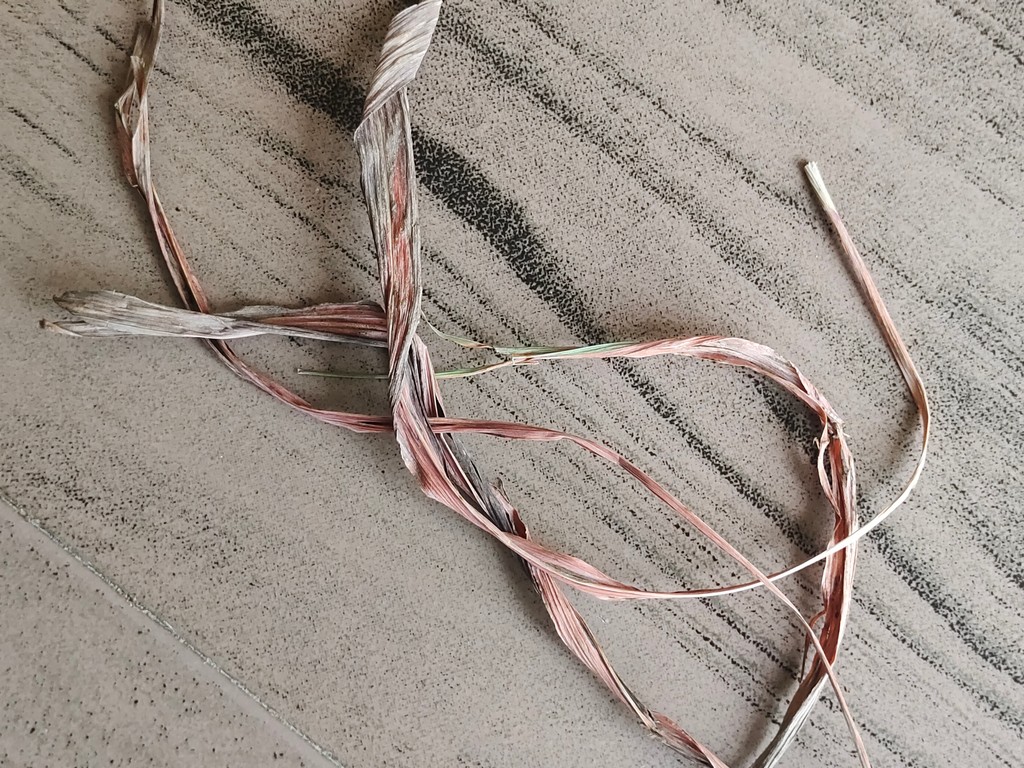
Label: Dried